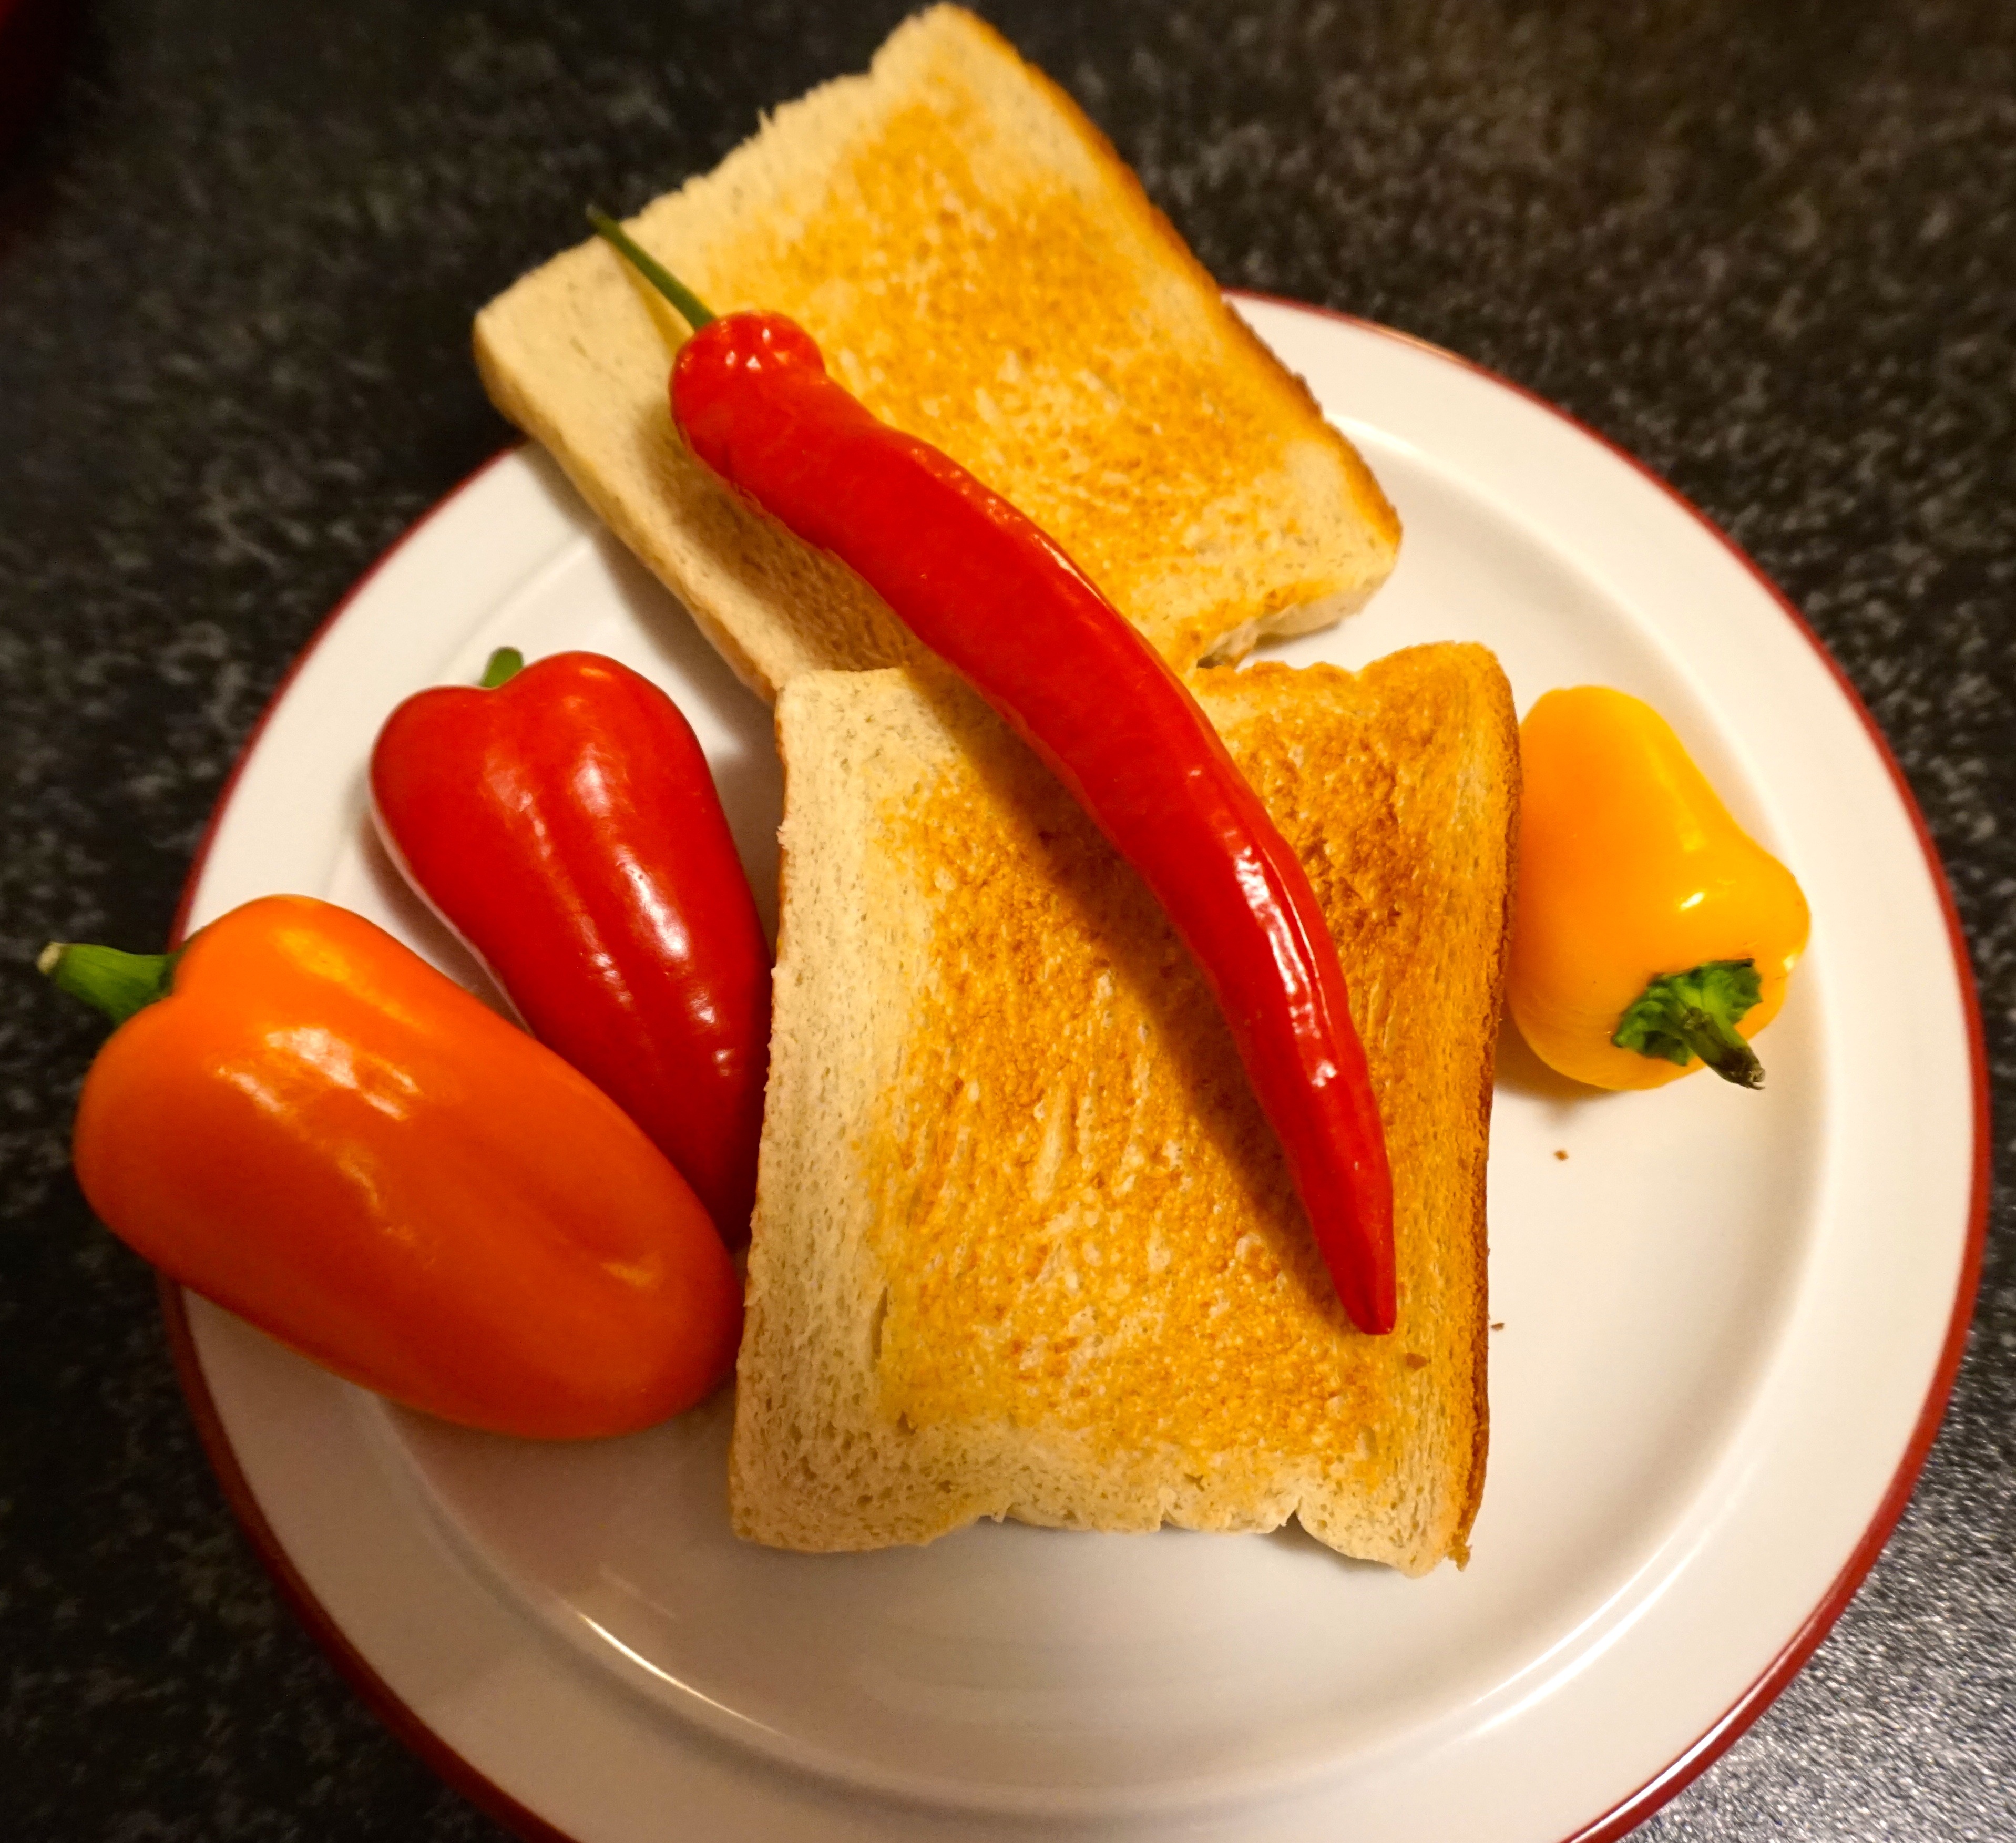
dish, meal, food, red, produce, yellow, breakfast, dessert, eat, lunch, cuisine, asian food, vegetables, vegetarian food, paprika